Waynesburg University

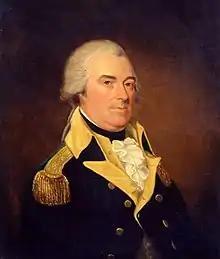
Portrait of General Anthony Wayne for whom the university was named

In honor of General Anthony Wayne, the university was founded in 1849 as Waynesburg College by the Cumberland Presbyterian Church and was officially established with a charter by the Commonwealth of Pennsylvania in 1850.